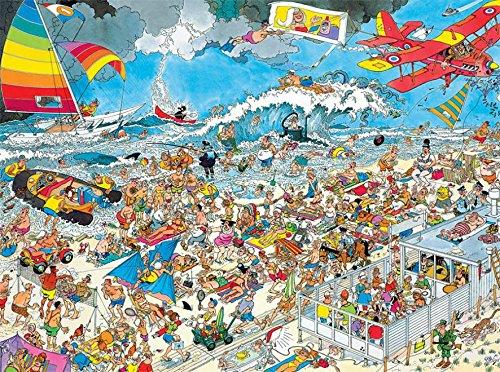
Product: Ceaco Crowd Pleasers Collection by Jan Van Haasteren The Beach Puzzle (1000 Piece)
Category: Toys & Games | Puzzles | Jigsaw Puzzles
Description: Collect all styles in the crowd pleasers collection.
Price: $25.50
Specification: ProductDimensions:8x3x8inches|ItemWeight:1pounds|ShippingWeight:1.17pounds(Viewshippingratesandpolicies)|DomesticShipping:ItemcanbeshippedwithinU.S.|InternationalShipping:ThisitemcanbeshippedtoselectcountriesoutsideoftheU.S.LearnMore|ASIN:B06XS1VQ1Q|Itemmodelnumber:3342-22|Manufacturerrecommendedage:8yearsandup